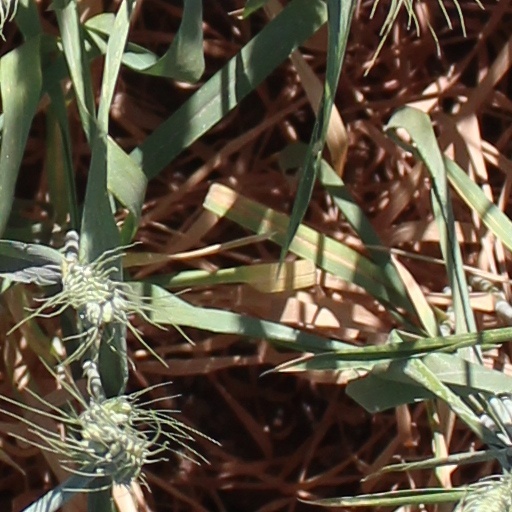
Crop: wheat